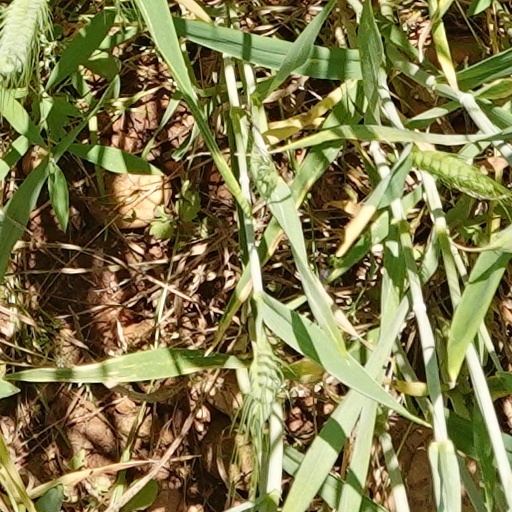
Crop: wheat